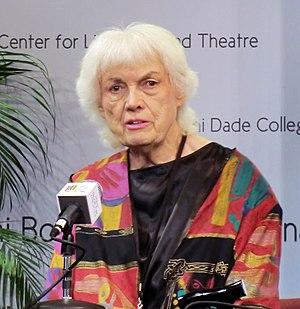
Bunny Yeager est un mannequin, un modèle de pin-up et une photographe américaine.